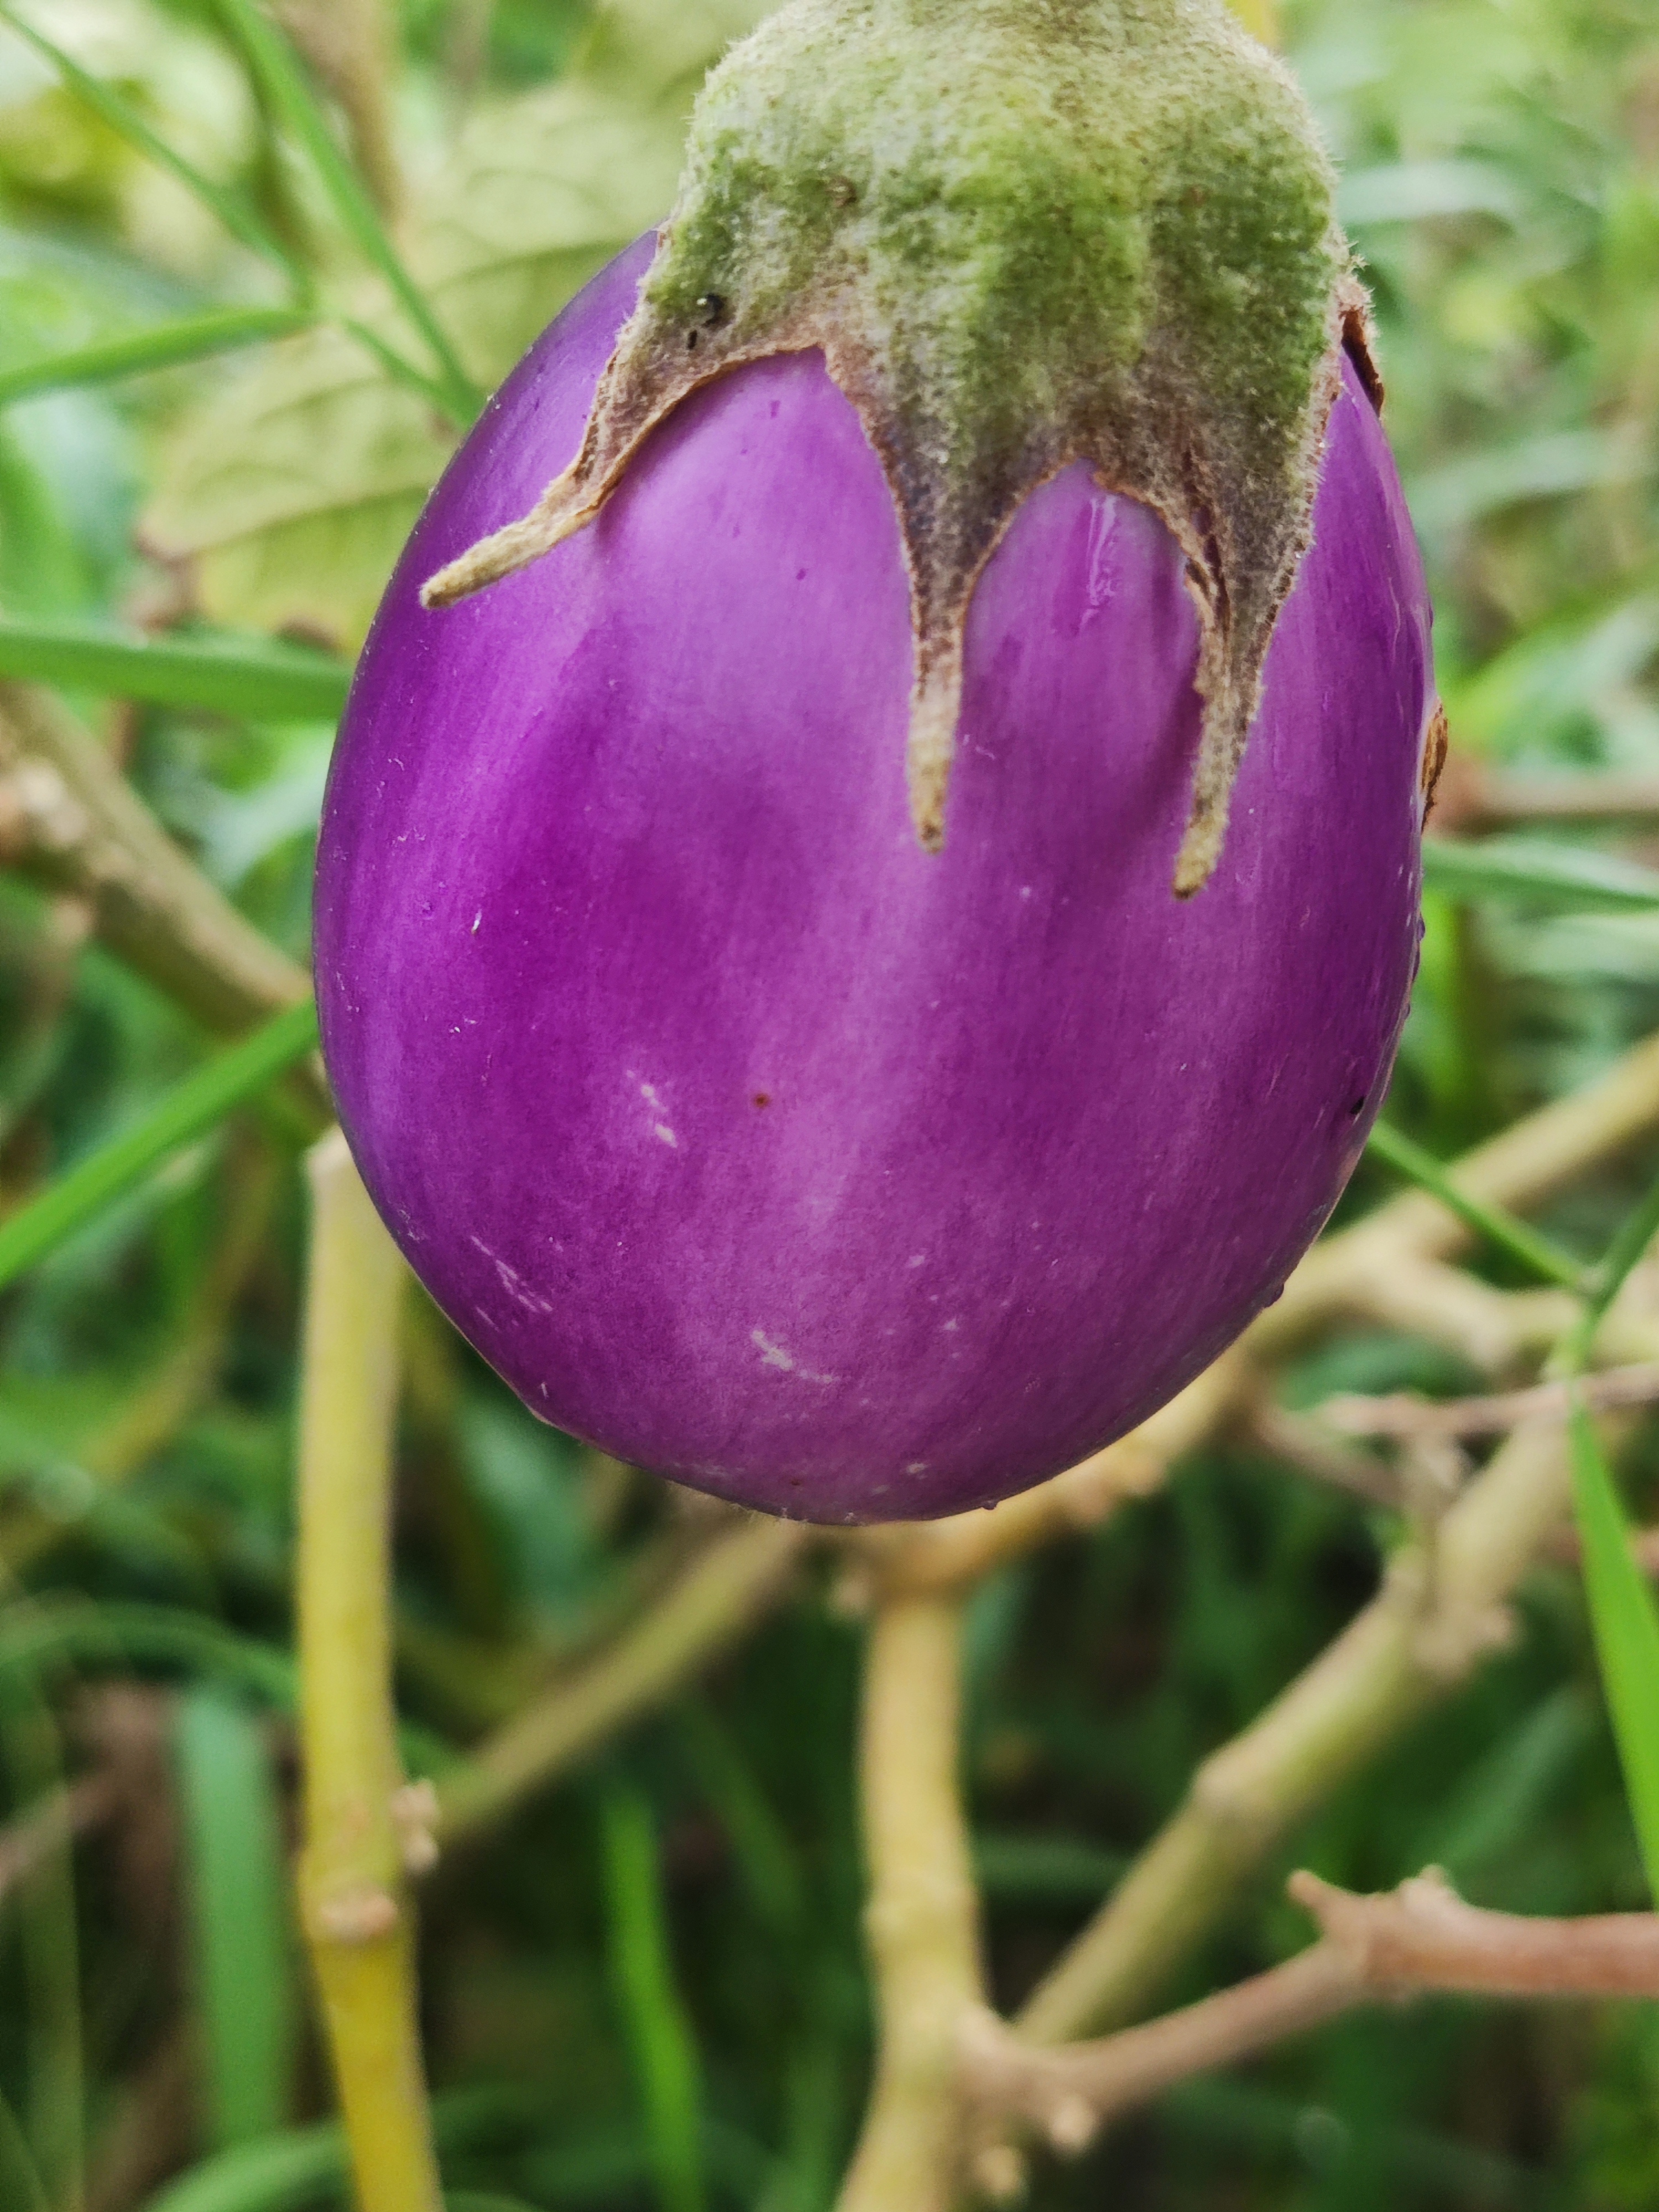
Label: Healty Brinjal